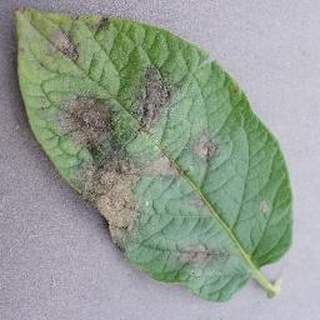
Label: potato_late_blight